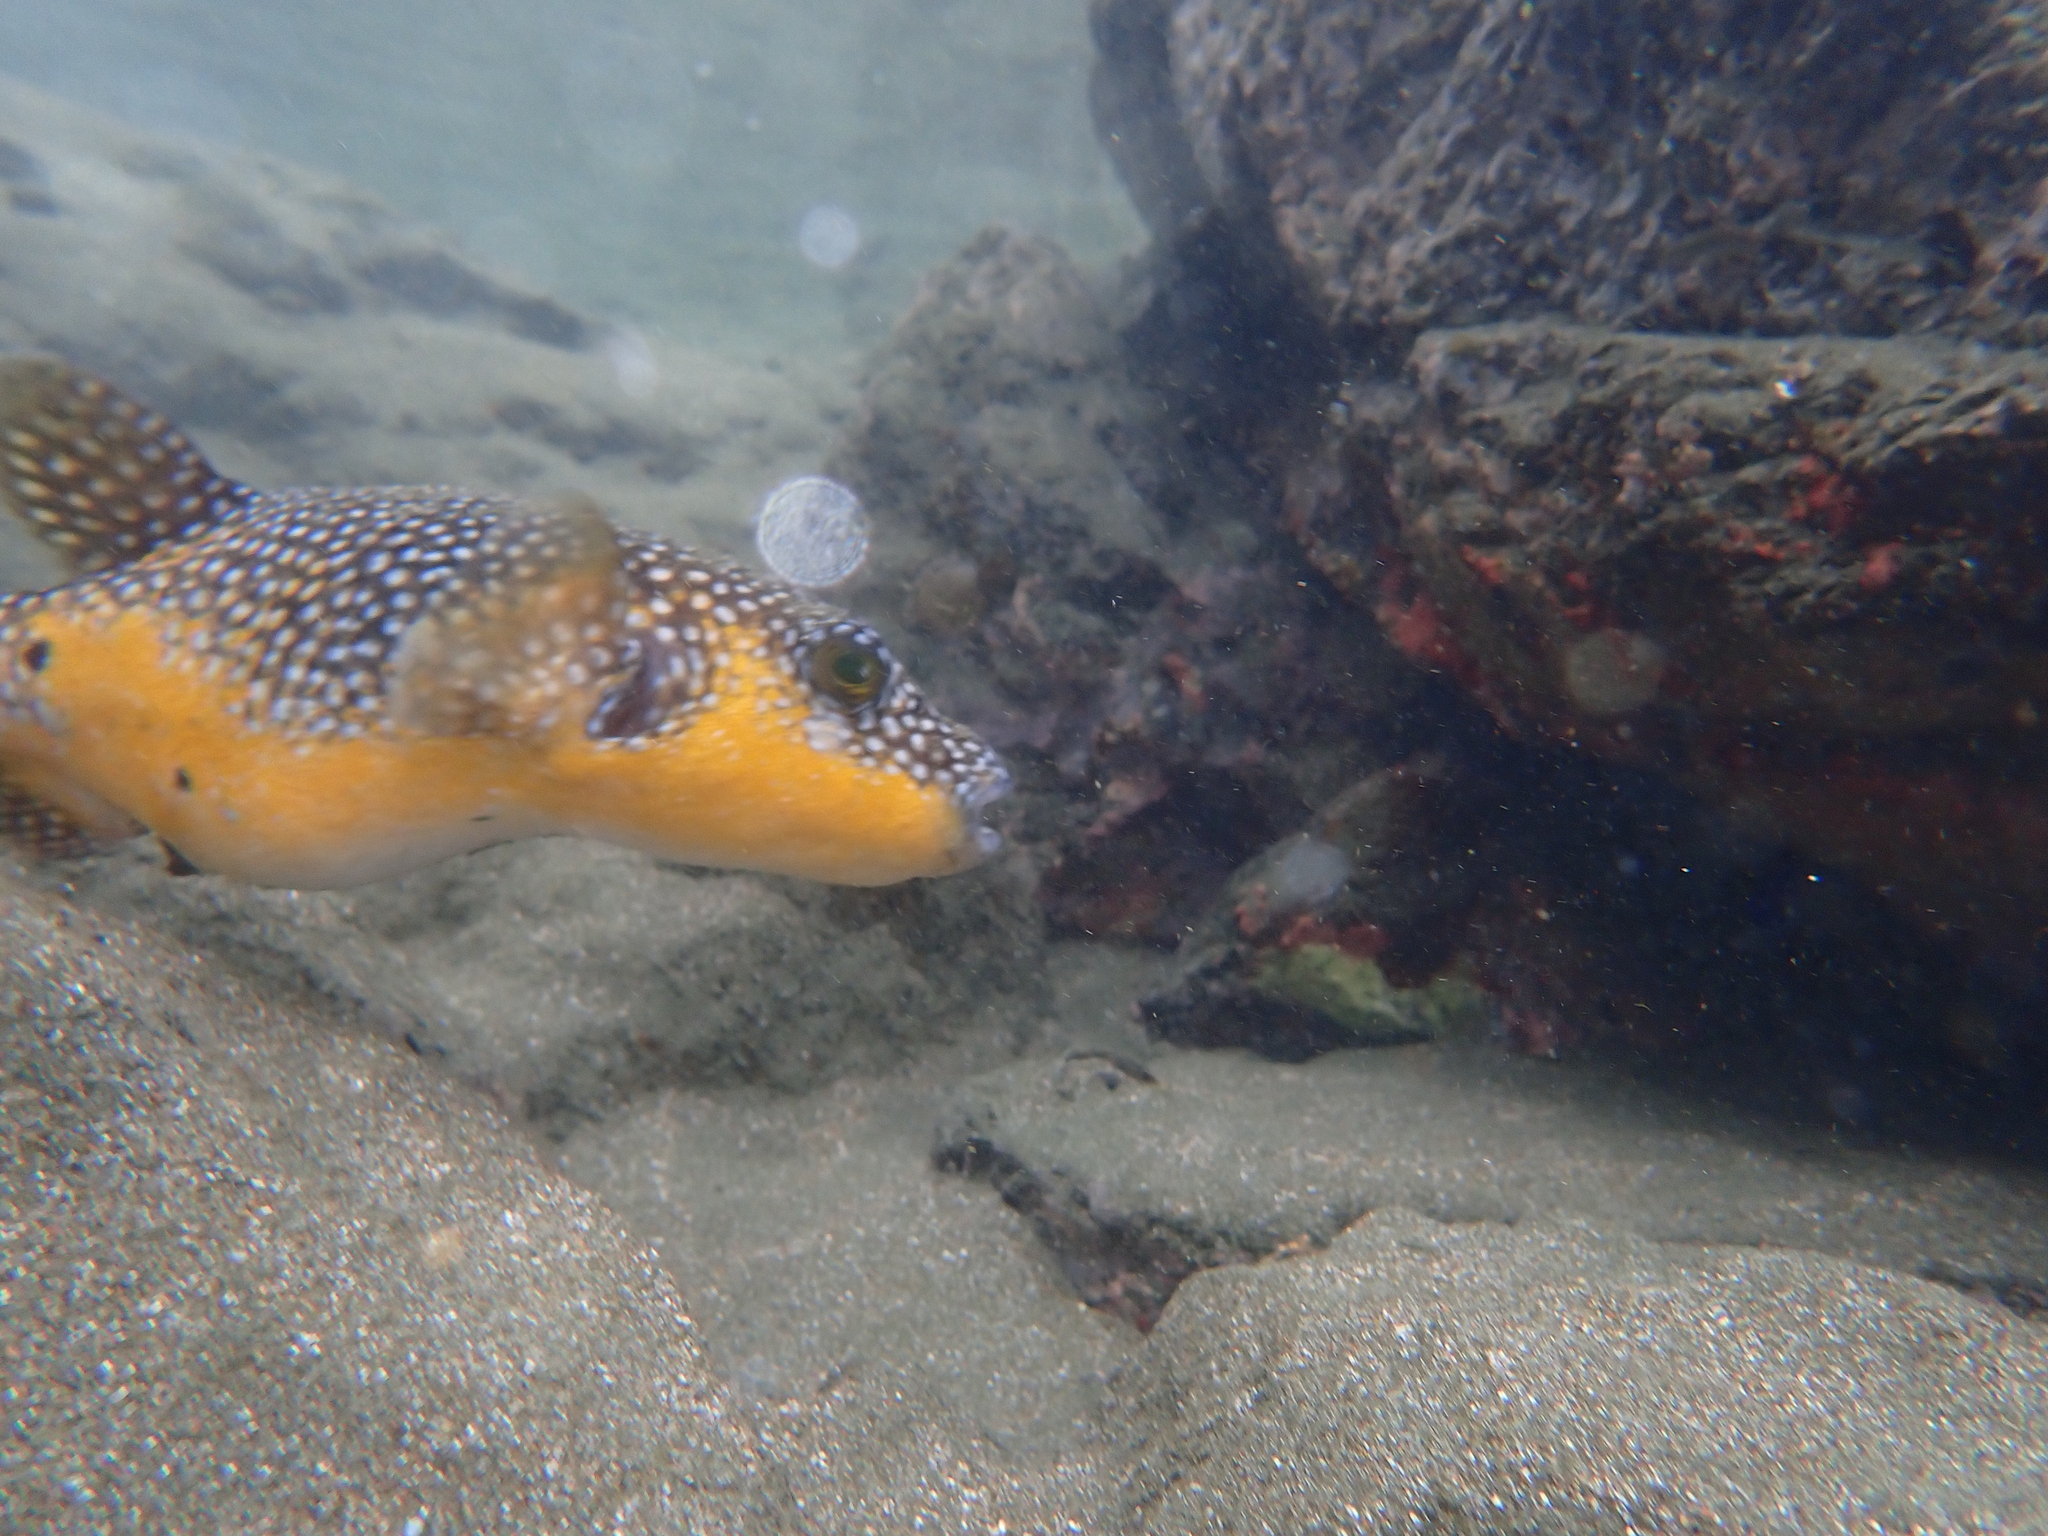
Arothron meleagris (Guineafowl Puffer)